The Church of Jesus Christ of Latter-day Saints in California

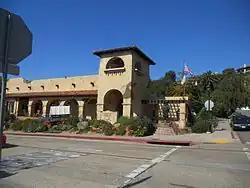
Mormon Battalion Historic Site

In January 1847, the Mormon Battalion arrived in San Diego. Battalion members helped construct a number of building and public works in San Diego. They then traveled to Los Angeles where they built a fort and raised the first American flag in California. Six discharged battalion members were at Sutter's Mill in northern California when gold was discovered there on January 24, 1848. On their way, they carved an emigrant road that would be used by thousands of westward bound travelers including the gold rush "Forty-Niners."